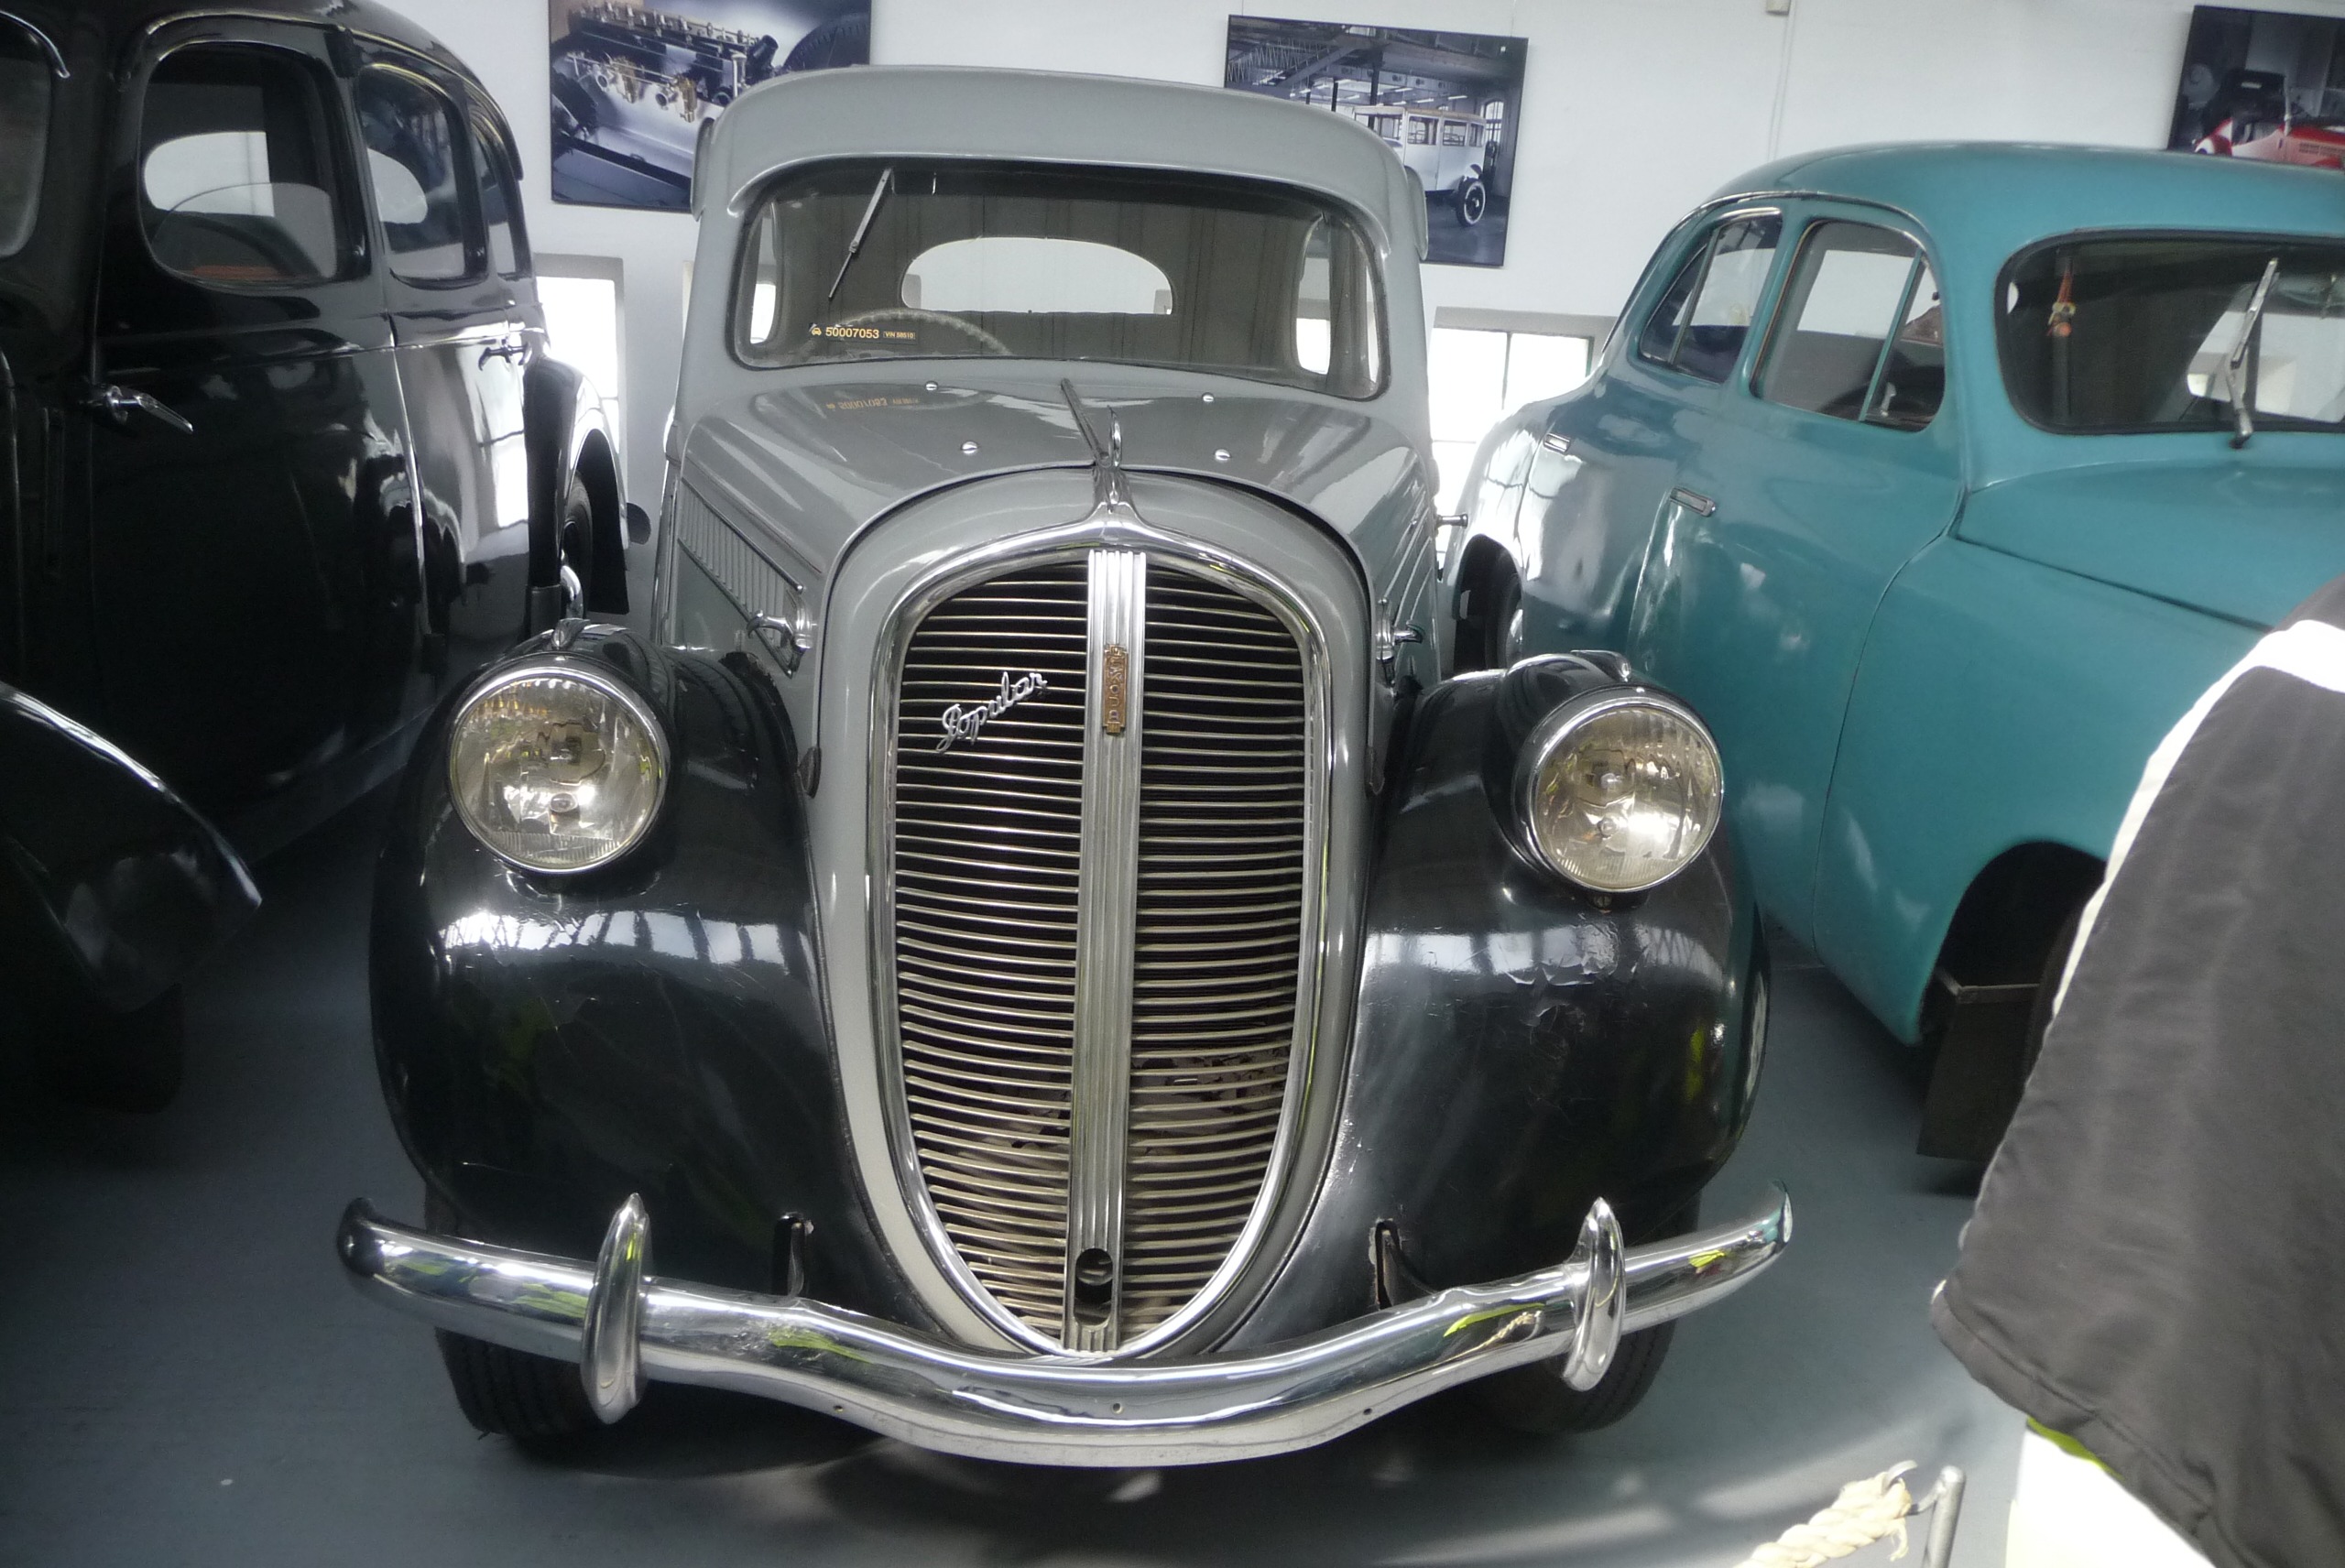
car, vintage, old, vehicle, museum, motor vehicle, vintage car, sedan, front, skoda, czech, antique car, hot rod, land vehicle, black grey, automobile make, compact car, luxury vehicle, mid size car, mlada boleslav